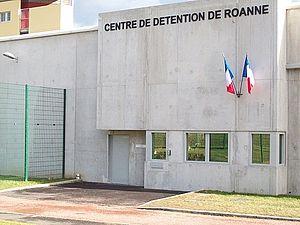
Le centre pénitentiaire de Roanne, centre de detention de Roanne.
Le Centre de détention de Roanne est un centre de détention français situé sur la commune de Roanne dans le département de la Loire et la région Rhône-Alpes.
Roanne est une commune française située dans le département de la Loire, en région Auvergne-Rhône-Alpes.
Un centre de détention est un centre privatif de liberté, tel que les prisons, les centres d'internement et de concentration, ainsi que les centres de rétention d'immigrés clandestins.
Les prisons françaises sont des lieux privatifs de liberté gérés par l'administration pénitentiaire, elle-même rattachée au ministère de la Justice depuis 1911. Le rôle de la prison en France est entre autres de protéger la société contre les individus dangereux. Au-delà de l'exécution de la peine de privation de liberté, cela passe également par la mise en œuvre de leur réinsertion afin de prévenir le risque de récidive.